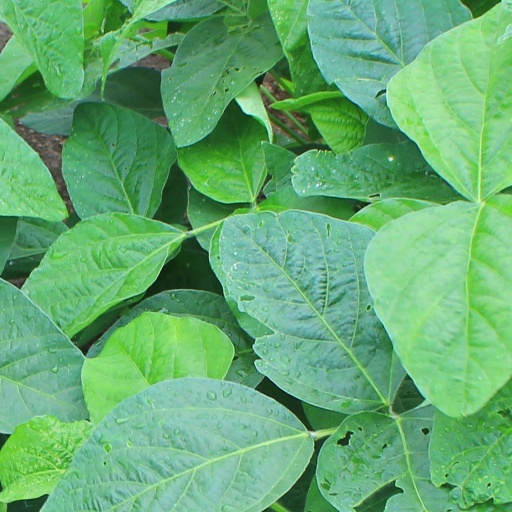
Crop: soybean